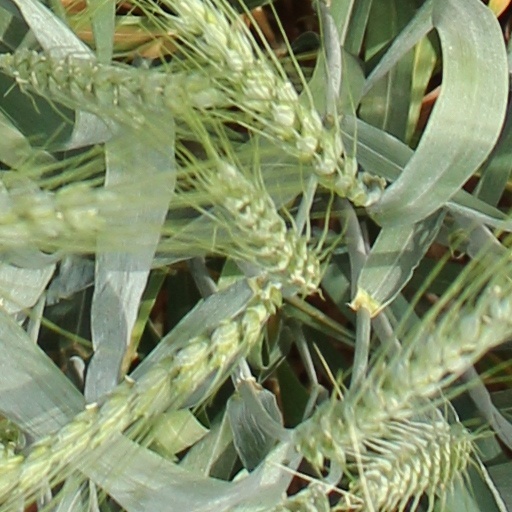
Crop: wheat